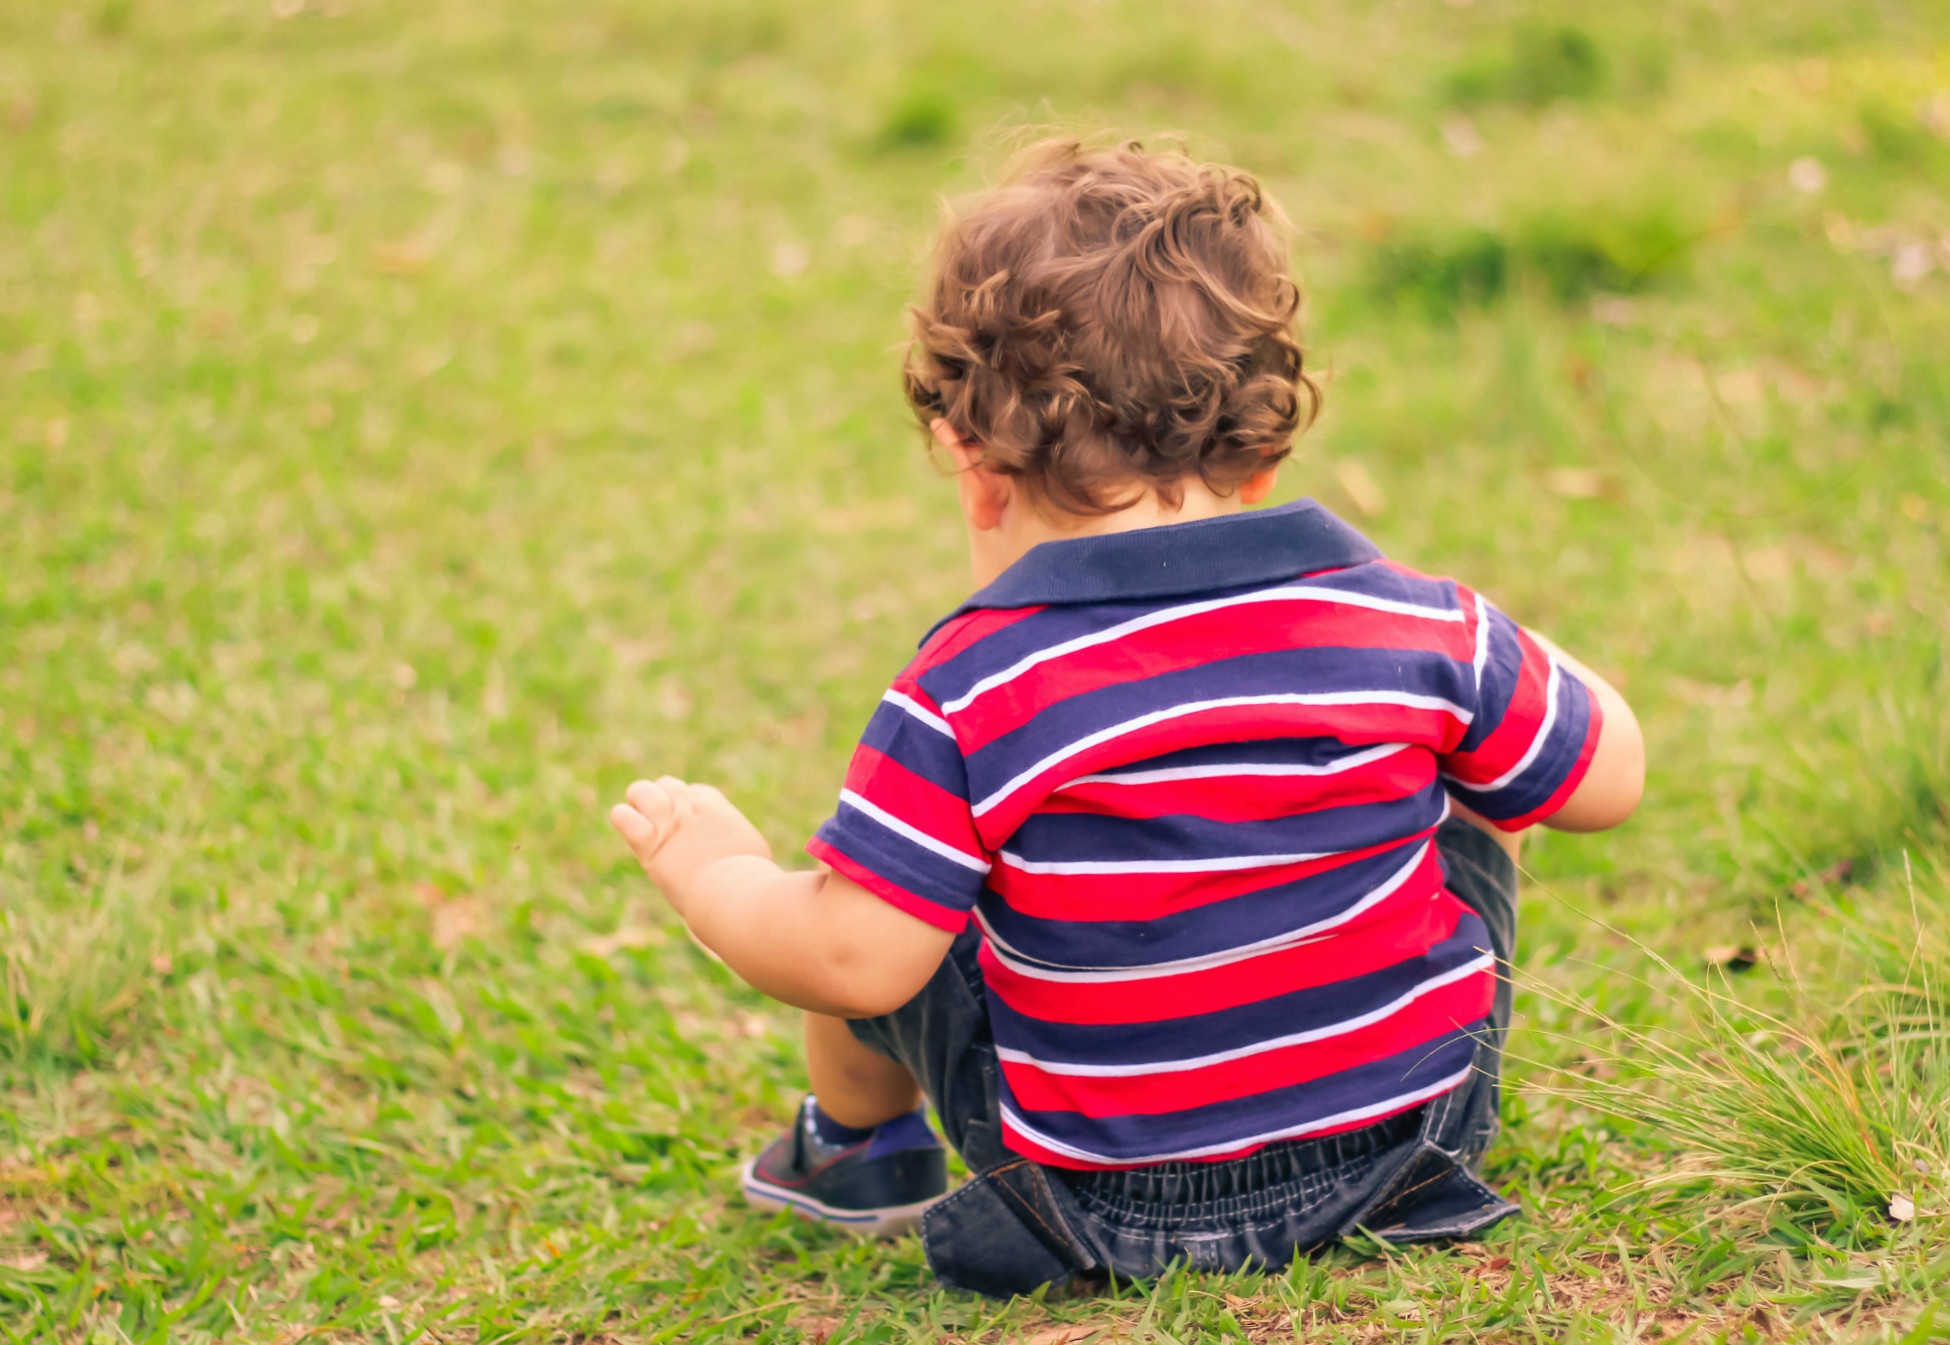
grass, person, people, lawn, meadow, play, boy, male, child, leisure, happiness, toddler, emotion, joke, slip, children playing, children's day, human positions